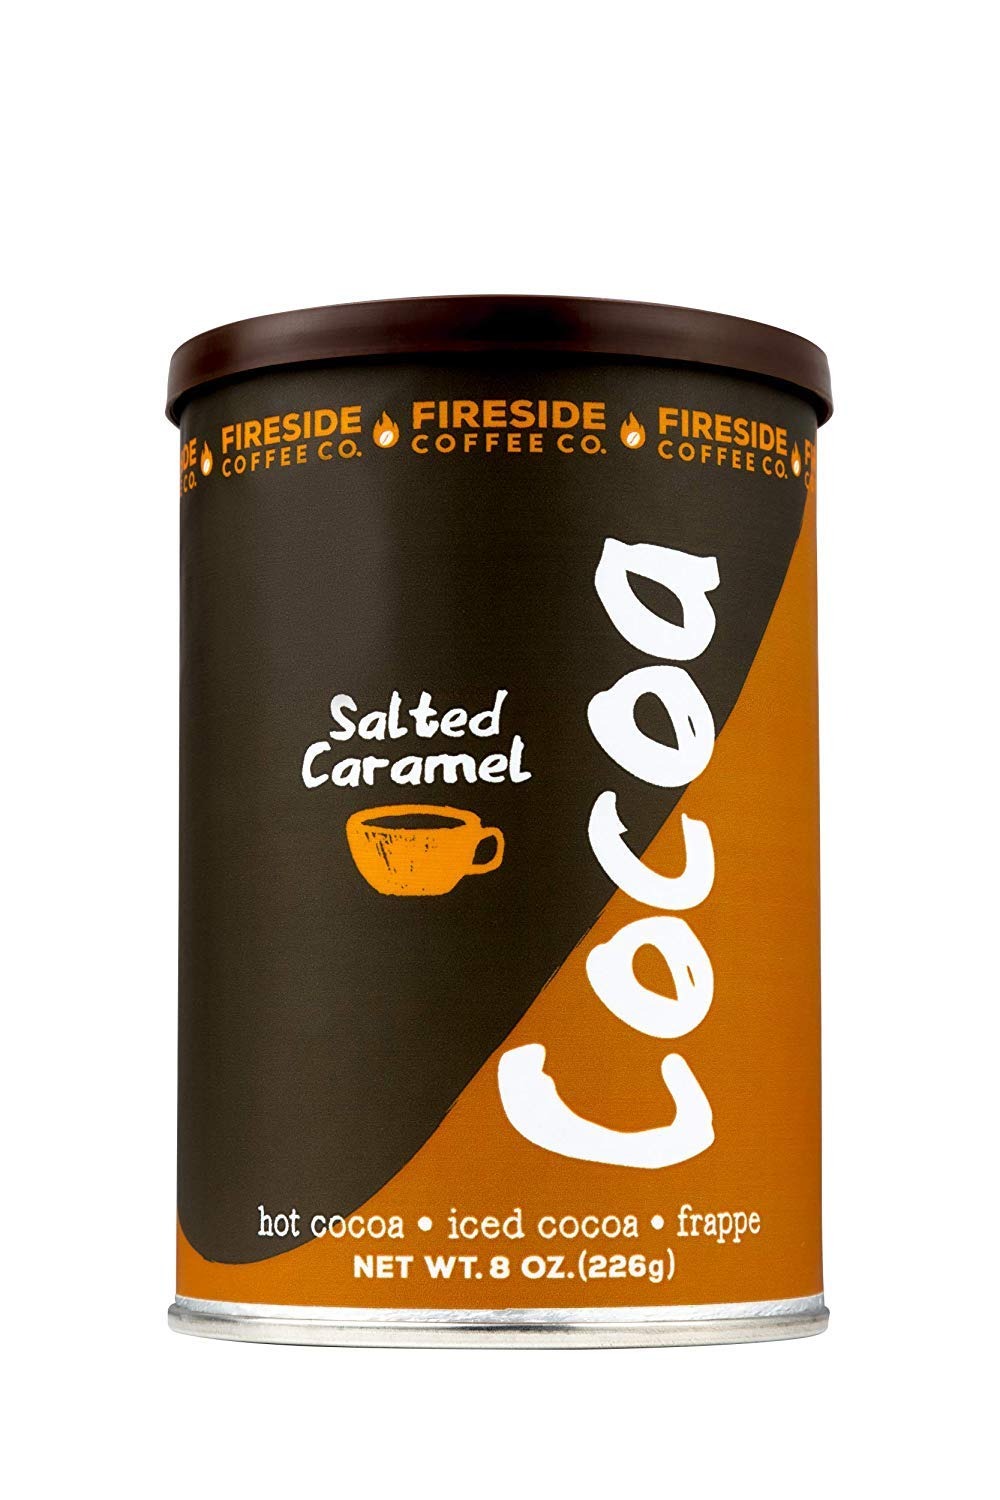
Item Name: Fireside Coffee Instant Cocoa (Salted Caramel) (8 ounce)
Bullet Point 1: Our most popular item - and for good reason!
Bullet Point 2: Perfect when prepared with water, milk, or blended with ice cream as a frappe or milkshake!
Bullet Point 3: Try our hot cocoas hot or iced!
Bullet Point 4: Each can contains 10 servings
Bullet Point 5: Easy to make for those on the go- just add milk!
Product Description: We're not kidding when we say this is our most popular item. Who can deny sweet, savory caramel and chocolate?<br /><br />How to Use<br />Spoon out a serving into a cup and add water, or try milk for a creamier beverage. Can be served hot or iced!<br /><br />The Fireside Story<br />Life is better around the campfire, and Fireside Coffee has known this since 1988. The quiet sounds of nature, the crackling of the fire, and the twinkling stars above are all reminders that the little things matter. We feel the same way about our coffee. Every aspect of our coffee-making process is important, right down to the bean. Coffee isn’t “just coffee.” It’s a full experience, like a campfire on a moonlit night. We ensure high-quality standards by sourcing our beans ethically, and roasting them in our own on-site roaster. The little things make this coffee a big deal, but we don’t have to tell you - it speaks for itself.
Value: 8.0
Unit: ounce

Price: 16.44